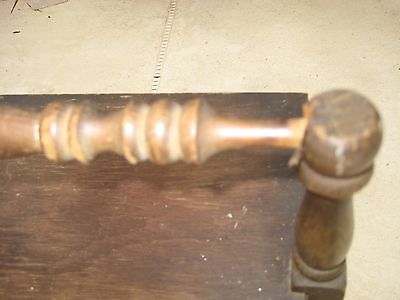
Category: cabinet